Wivelsfield

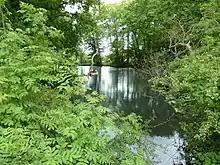
Pond next to Tilebarn Wood

In the far west, in the part that merges with the north of Burgess Hill by Wivelsfield Station, is Theobalds, a Grade II* listed building. It is of the 16th and 18th centuries, with a Horsham slab roof perhaps quarried on the farm, although there is thought to have been a settlement here since the Saxon period. Its rear wing is 17th century or older, and the main door is studded with the date 1627. The Attree family occupied the house from 1600 to 1823 after leaving Ote Hall.